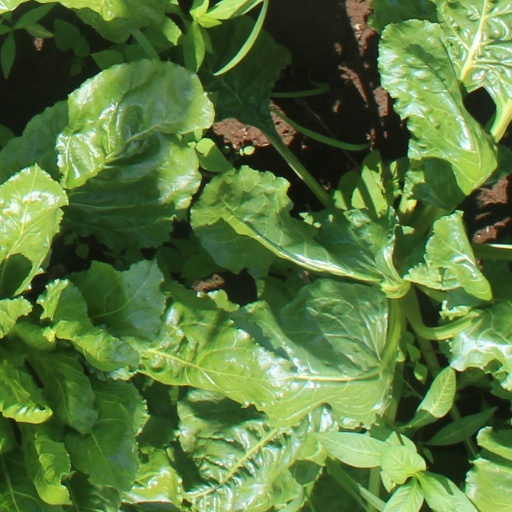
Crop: sugar beet